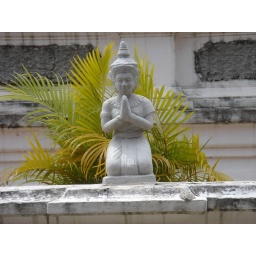
a delightful study in stone and plant life. royal palace Phnom Penh